Impacts of the Gaza war

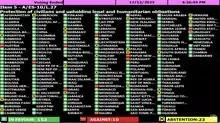
On 12 December 2023, the UN General Assembly passed Resolution ES-10/22 calling for an immediate ceasefire and the "immediate and unconditional" release of the hostages.

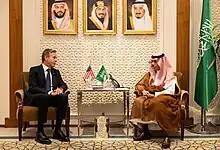
Saudi Foreign Minister Faisal bin Farhan Al Saud with US Secretary of State Antony Blinken in Riyadh, Saudi Arabia, 14 October 2023

Children were disproportionately impacted by Israel's attack on Gaza. On 13 November, UNICEF stated more than 700,000 children in Gaza were displaced. The Palestine Red Crescent Society stated displaced children were suffering, due to power outages, lack of basic essentials, and "scenes of pain and fear." Catherine M. Russell, the executive director of UNICEF, toured Gaza on 15 November, stating many children were buried under rubble and lacking medical care.